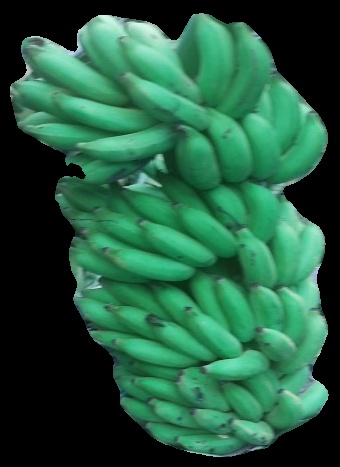
Variety: elakki-bale
Grade: grade1